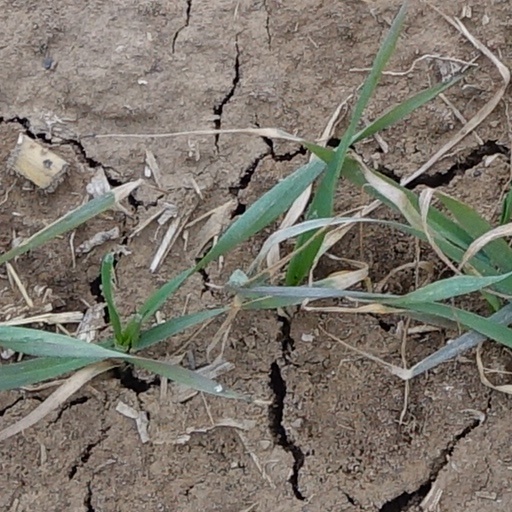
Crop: wheat